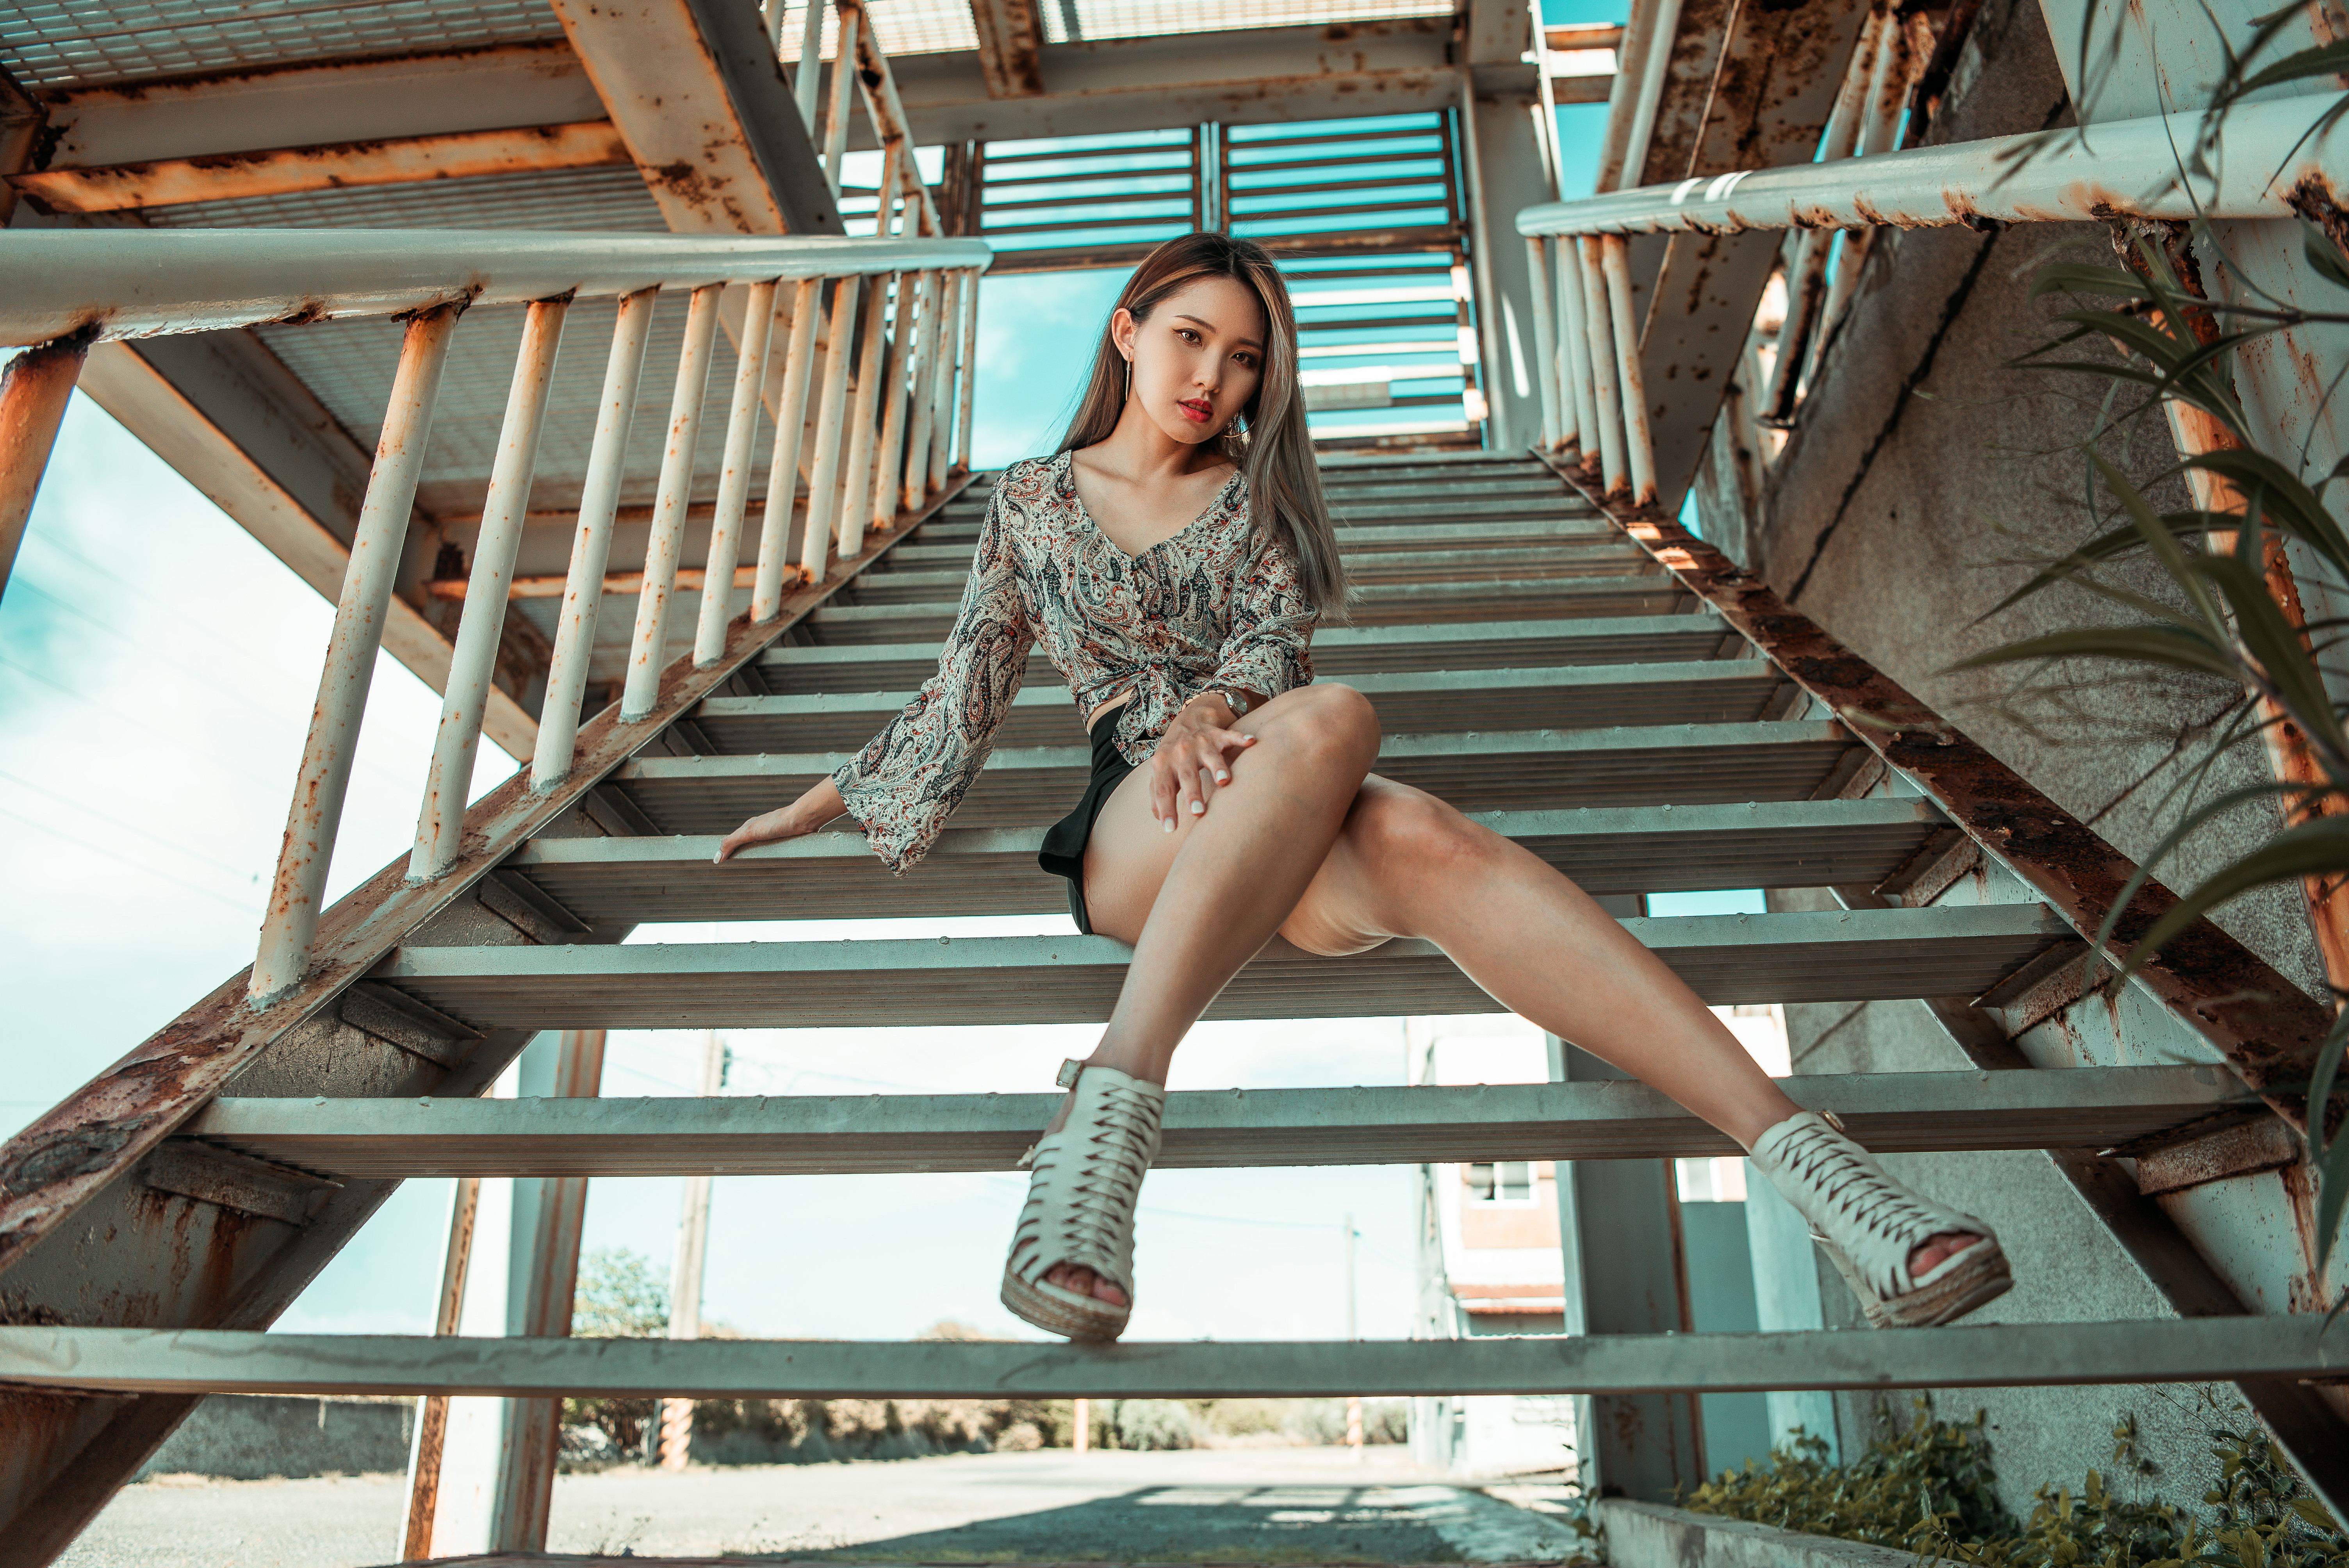
women, model, people, girl, photography, asian, photograph, beauty, skin, fashion, stairs, tree, leg, photo shoot, footwear, brown hair, dress, long hair, human leg, plant, shoe, sitting, black hair, flash photography, leisure, thigh, vacation, portrait photography